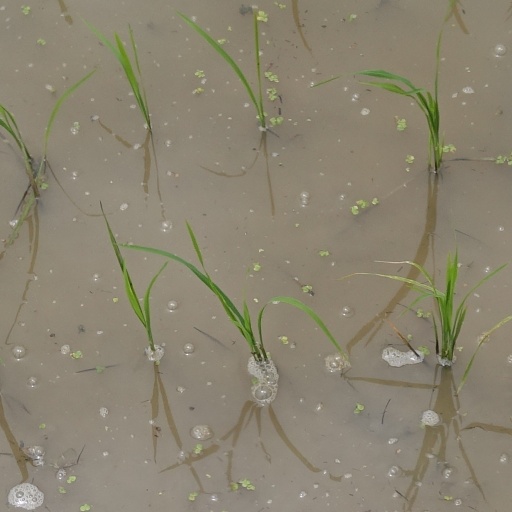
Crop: rice